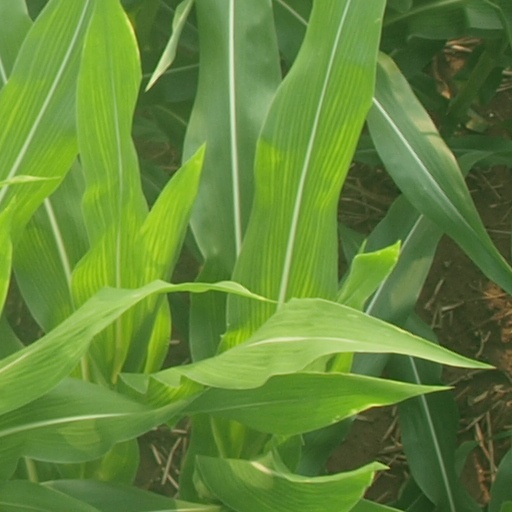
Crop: maize; corn